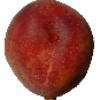
Label: Peach 1